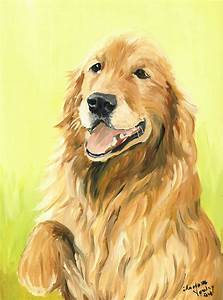
Label: cane